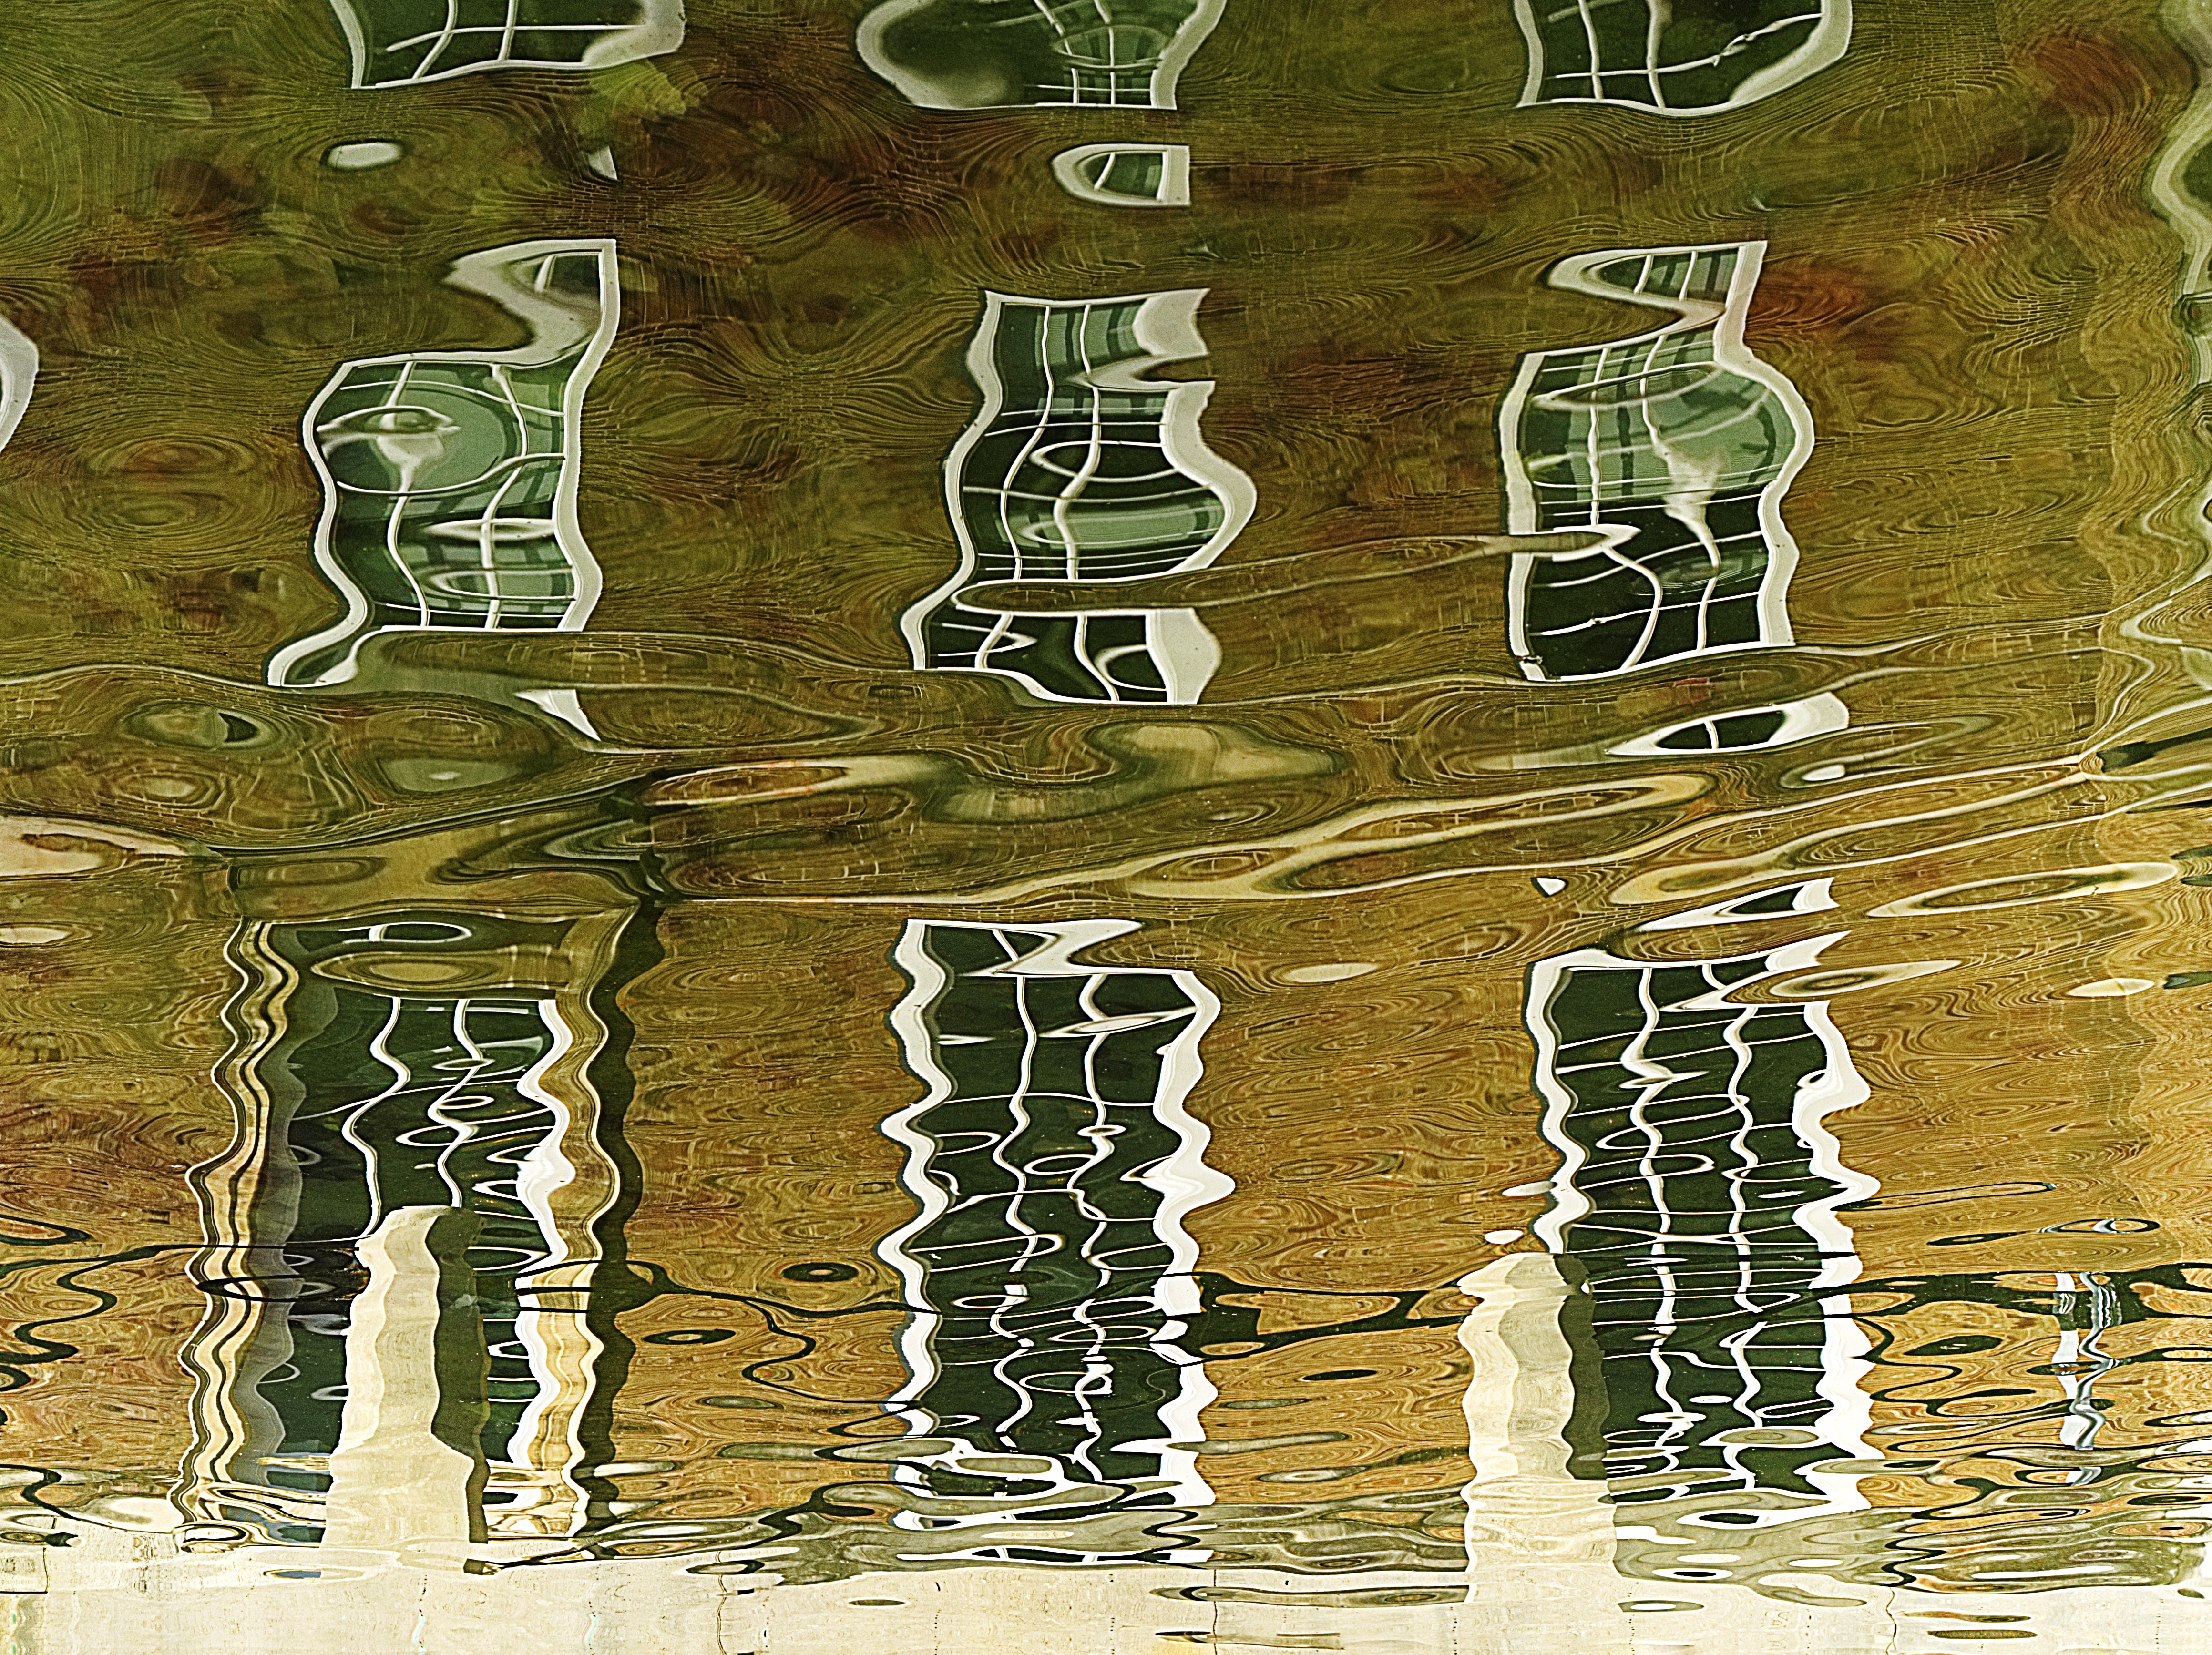
tree, water, liquid, abstract, architecture, window, lake, building, city, urban, cityscape, ripple, pool, pattern, green, reflection, distortion, facade, painting, surface, font, art, illustration, bristol, distort, modern art, visual arts, council house, college green